Star

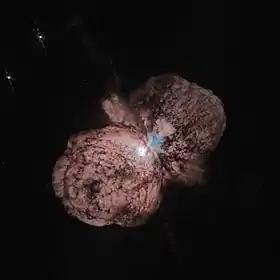
Eta Carinae is an unstable blue hypergiant star, roughly 100 times more massive than the Sun, over 700 times wider, and 4 million times more luminous. In a 19th century event termed the Great Eruption, Eta Carinae brightened and violently ejected mass to form the surrounding Homunculus Nebula (pictured).

The magnetic field of a star is generated within regions of the interior where convective circulation occurs. This movement of conductive plasma functions like a dynamo, wherein the movement of electrical charges induce magnetic fields, as does a mechanical dynamo. Those magnetic fields have a great range that extend throughout and beyond the star. The strength of the magnetic field varies with the mass and composition of the star, and the amount of magnetic surface activity depends upon the star's rate of rotation. This surface activity produces starspots, which are regions of strong magnetic fields and lower than normal surface temperatures. Coronal loops are arching magnetic field flux lines that rise from a star's surface into the star's outer atmosphere, its corona. The coronal loops can be seen due to the plasma they conduct along their length. Stellar flares are bursts of high-energy particles that are emitted due to the same magnetic activity.